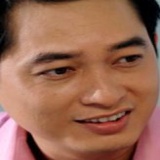
diễn viên Thịnh Sếu